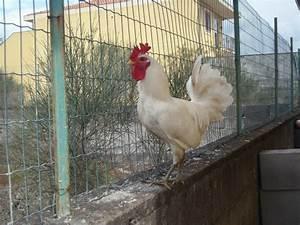
chicken